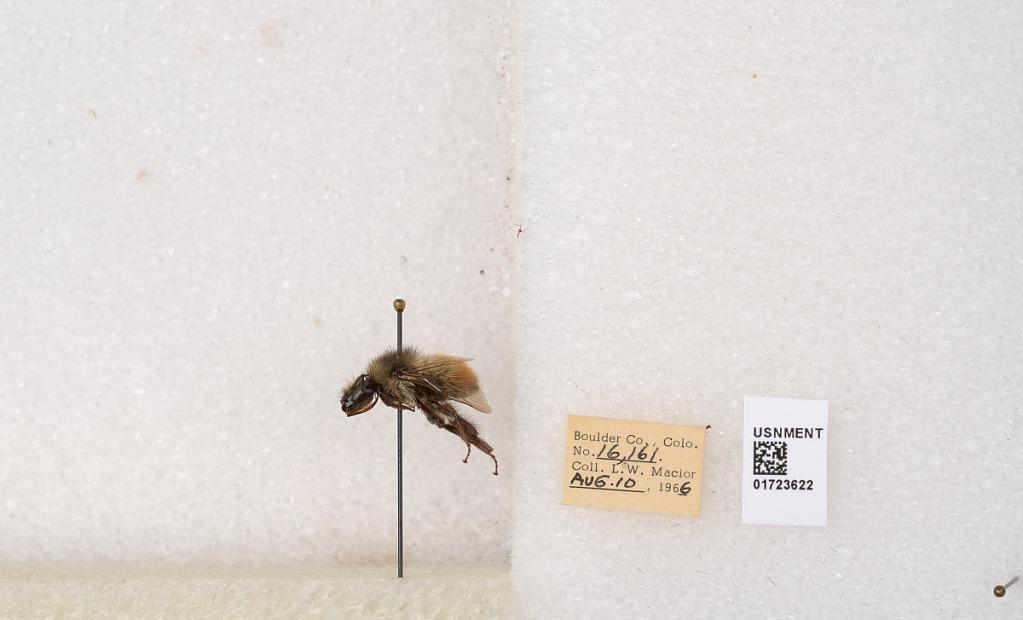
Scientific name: Bombus flavifrons Cresson
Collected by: L. Macior
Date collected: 1966-8-10
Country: United States
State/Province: Colorado
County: Boulder
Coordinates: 40.0925, -105.358